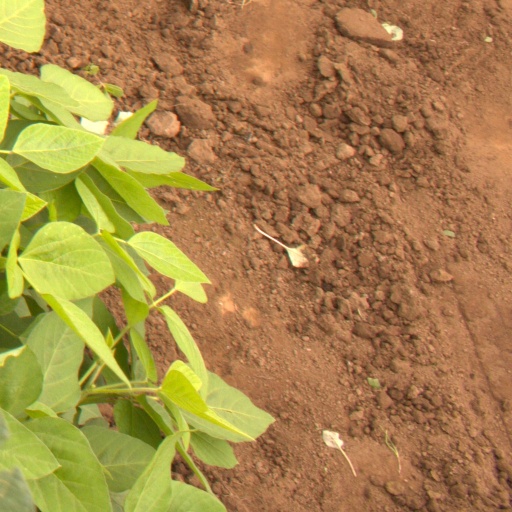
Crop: soybean